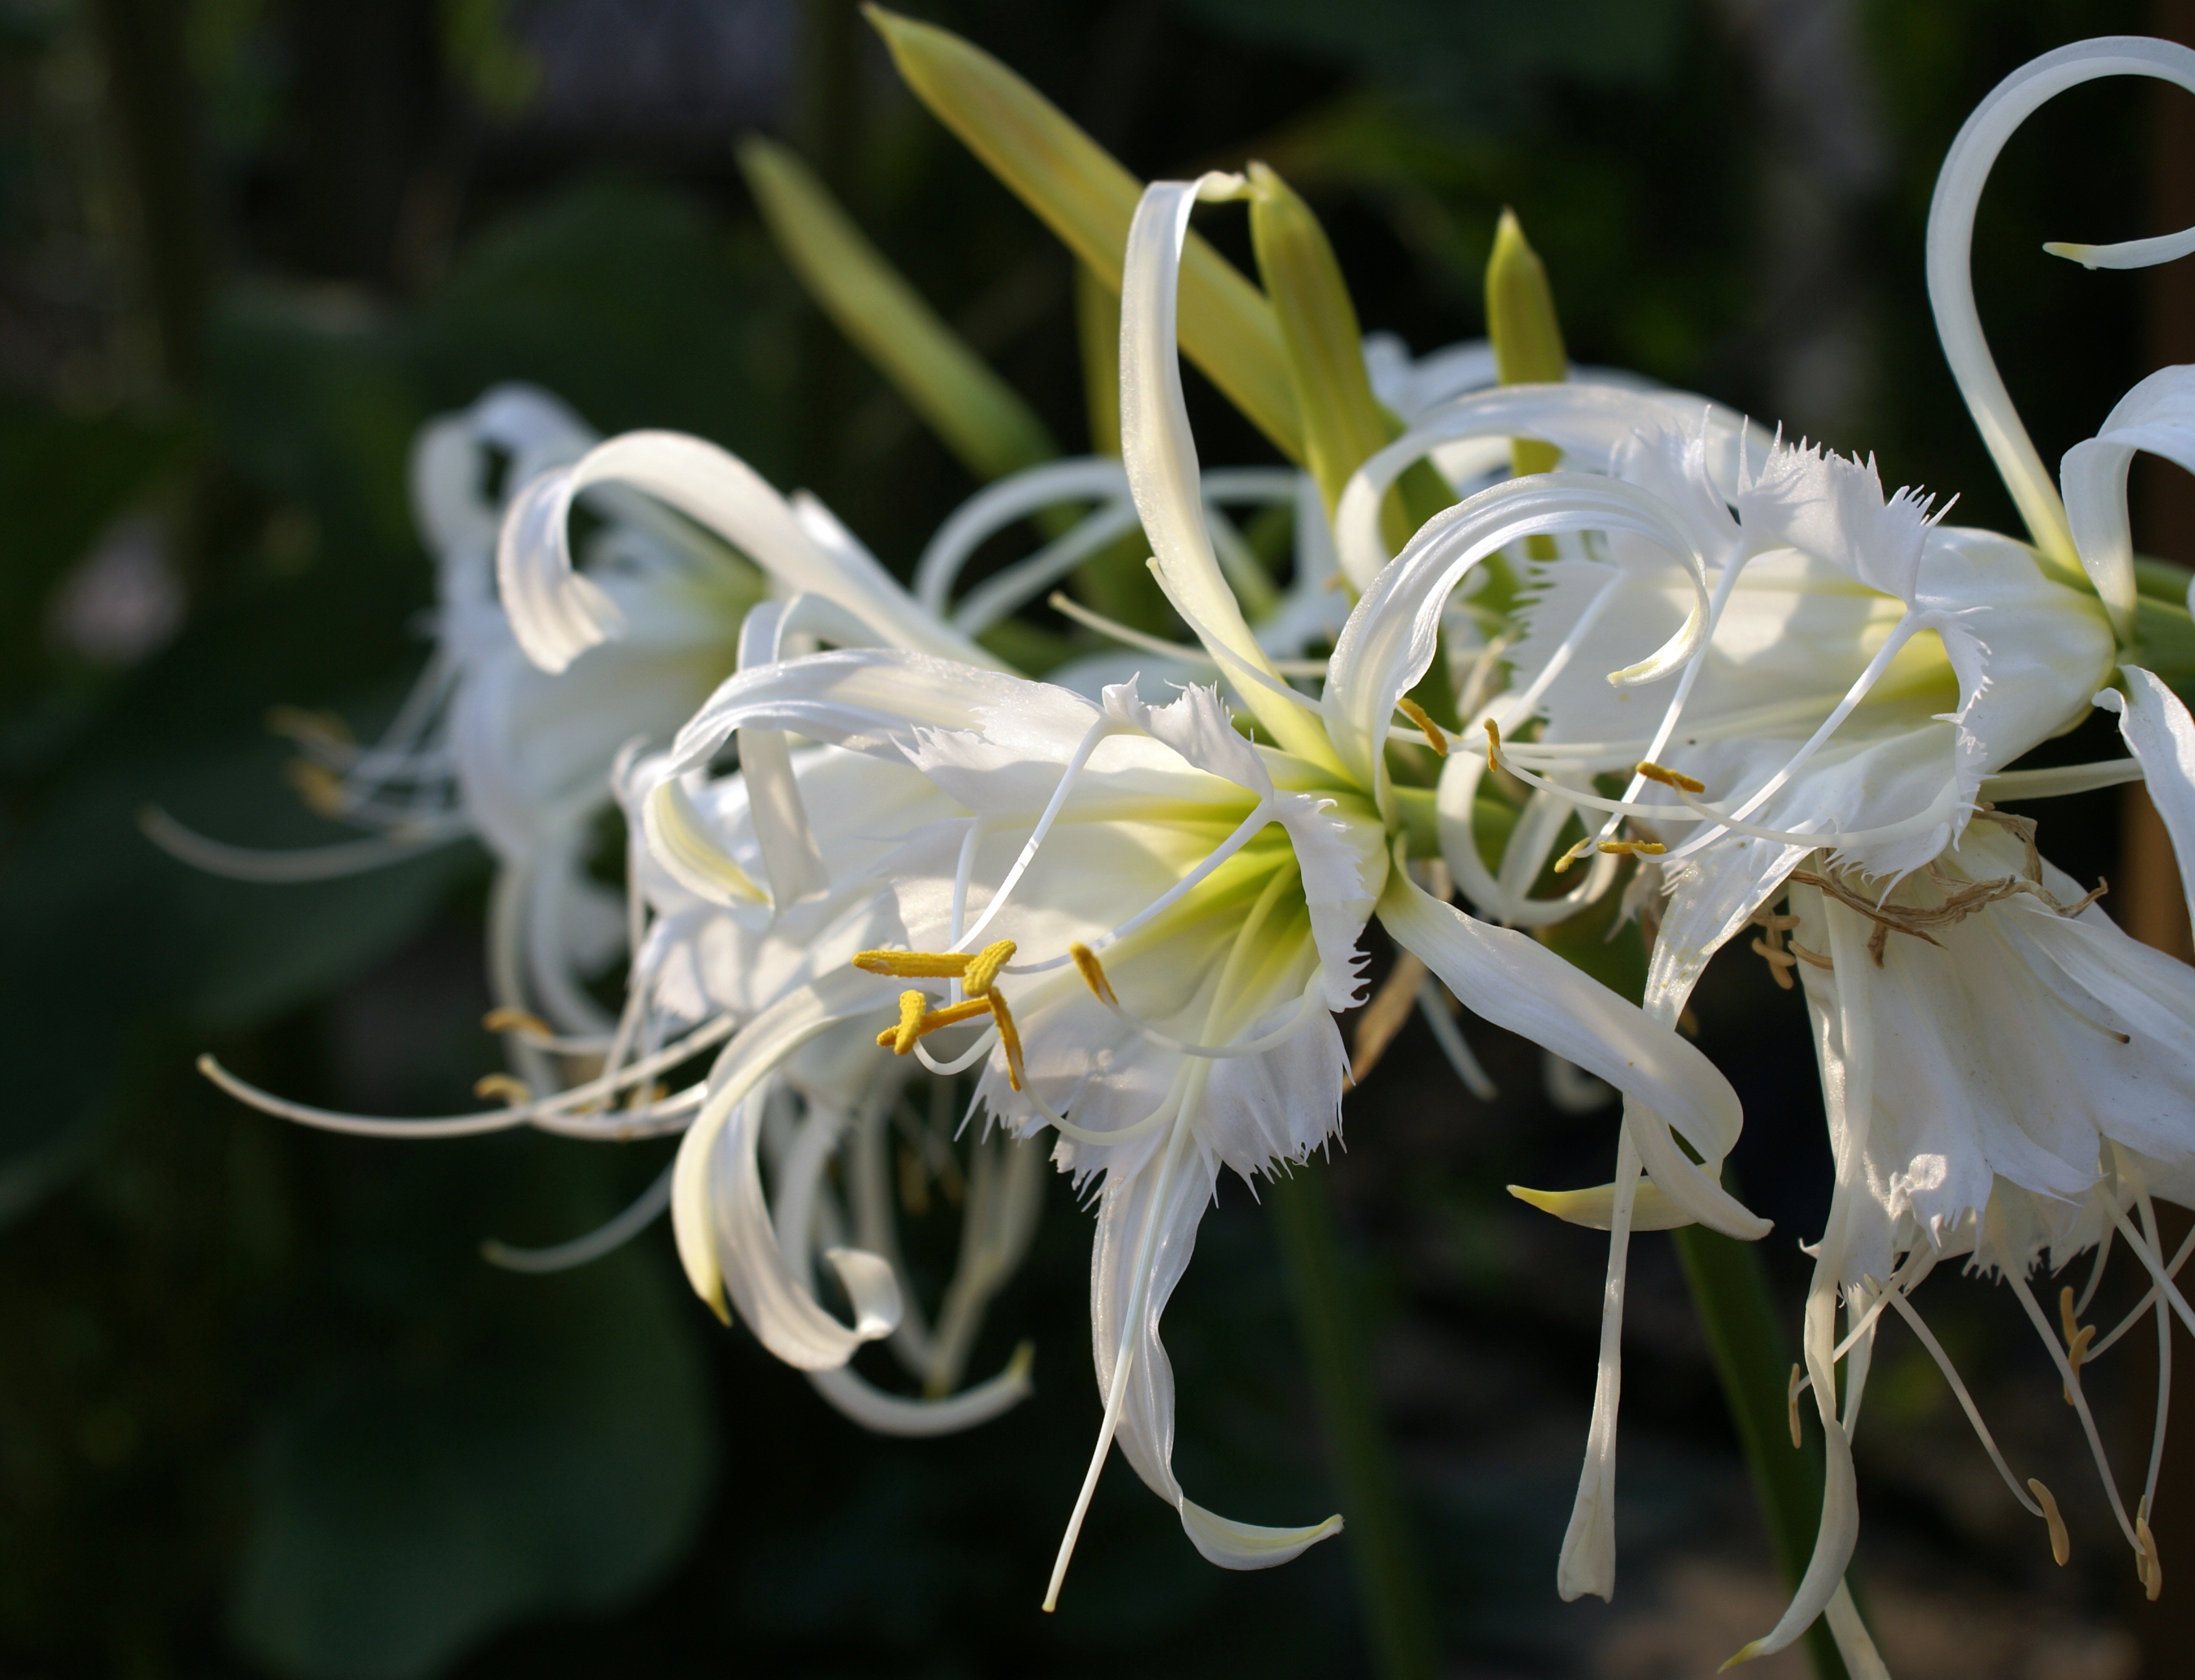
blossom, plant, white, flower, botany, flora, shrub, lily, macro photography, white flowers, flowering plant, spider lily, b onczatka, hymenocallis, ismena, bulbous plants, dendrobium, land plant, crinum, fishbone cactus